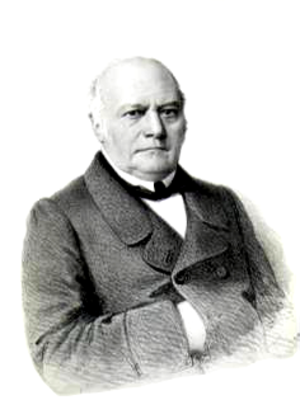
Albert Joseph Goblet d'Alviella
Greve Albert Joseph Goblet d'Alviella var en officer i hæren i det Forenede kongerige Nederlandene. Senere blev han liberal, belgisk politiker.